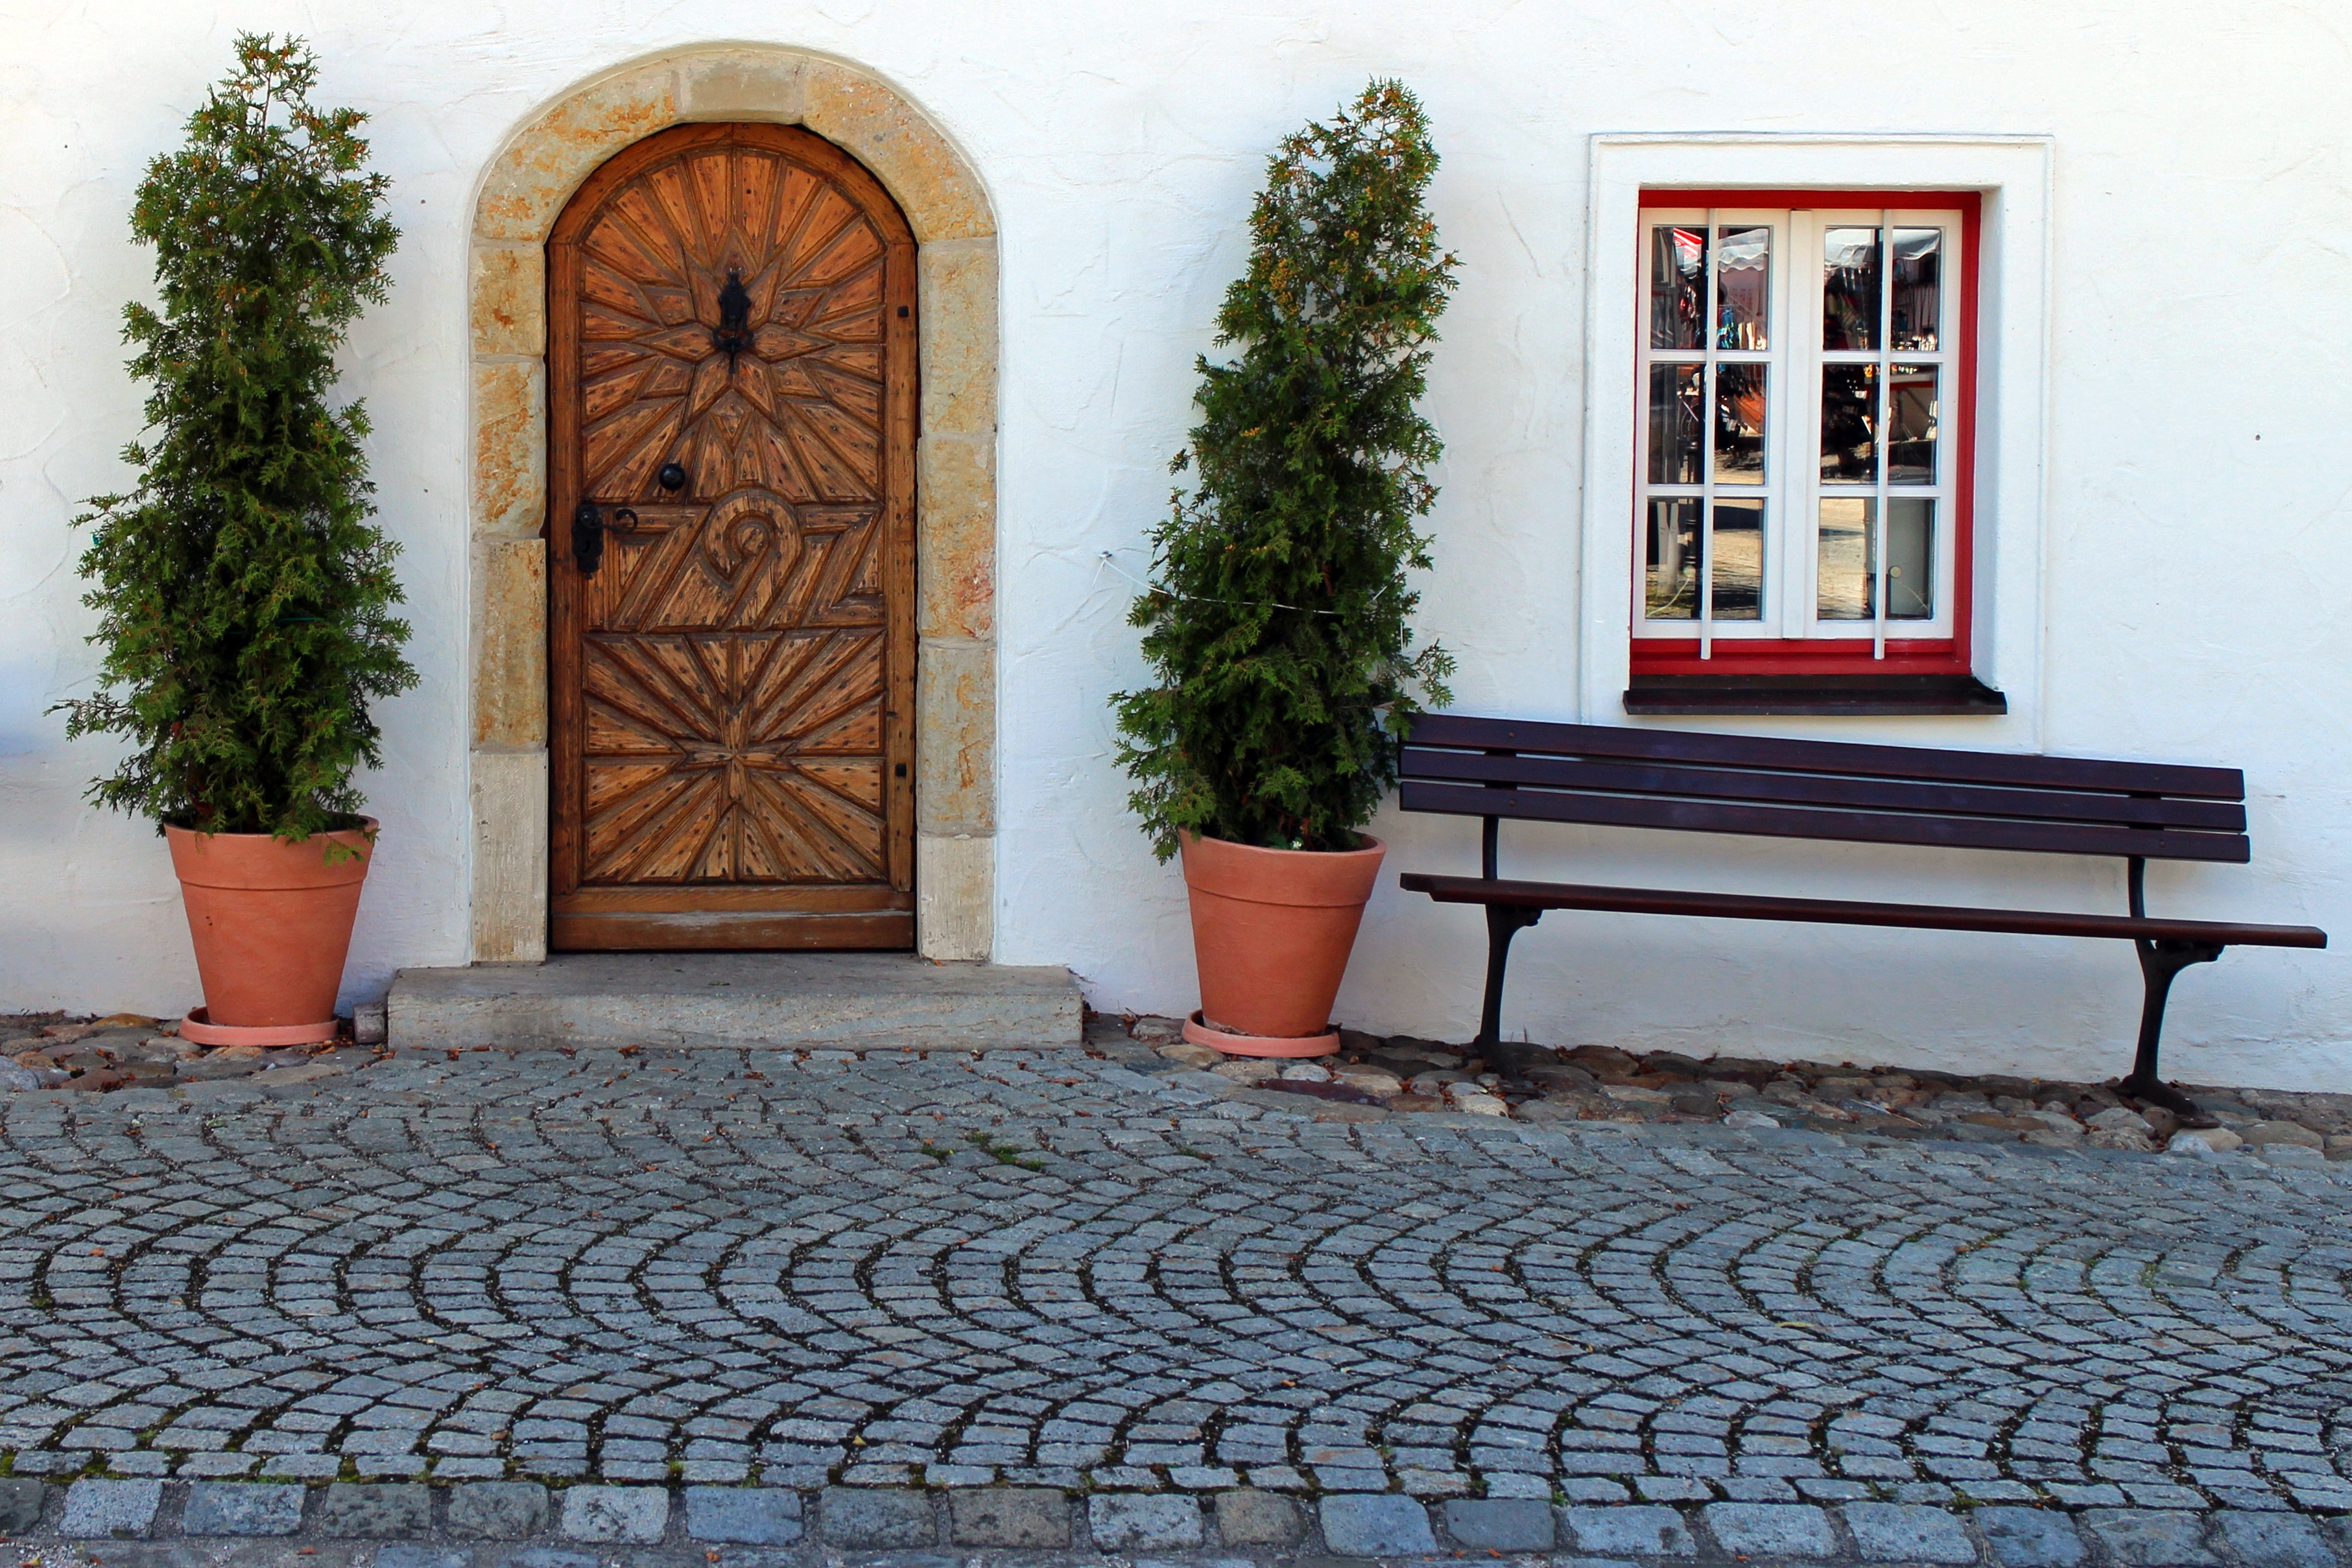
wood, bench, floor, window, cobblestone, home, wall, arch, living room, furniture, door, ornament, interior design, patch, design, house entrance, flooring, entrance door, plant pots